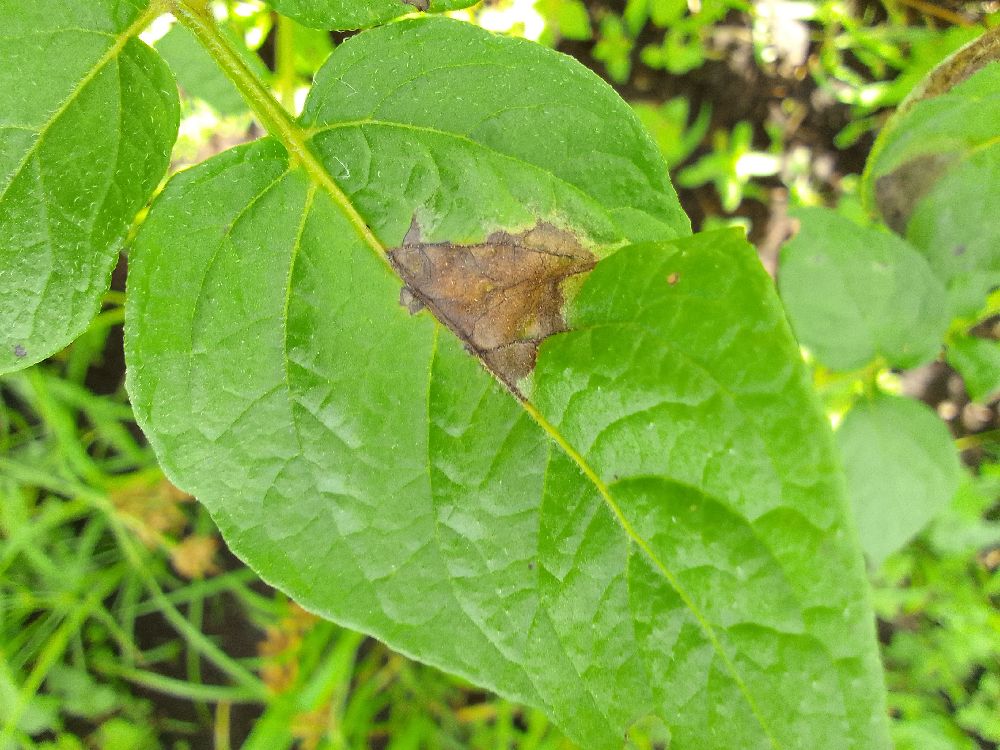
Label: Late blight